William Chisholm (Upper Canada politician)

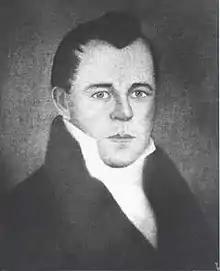
Painting of Colonel William Chisholm

William Chisholm (October 15, 1788 – May 4, 1842) was a farmer, businessman and political figure in Upper Canada.